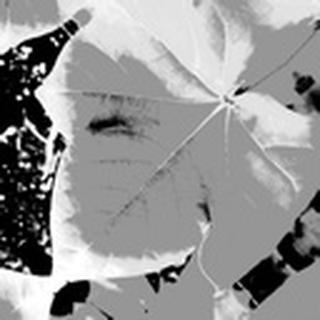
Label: healthy_cotton